Sierra Sidewinder

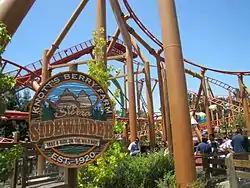

Sierra Sidewinder is a steel spinning roller coaster located in the Camp Snoopy section of Knott's Berry Farm. It was the first spinning roller coaster in the United States to feature trains with multiple spinning cars, rather than an individual spinning car, like those found on a Reverchon or Zamperla Twister Coaster. The ride was also one of the first roller coasters to feature on-ride video recordings, as opposed to the traditional still on-ride photograph.